Sulphur Bank Mine

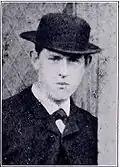
A young Frederick W. Bradley, or "Fred", honorary graduate of University of California

The heyday of quicksilver mining came to an end when the price of quicksilver dropped to $25 per flask from a high in 1874 of $120. The Sulphur Bank Quicksilver Mining Company was bankrupt by 1883. Tiburcio Parrot's biographer states the company's stock went into default, which suggests the stock was pledged against loans to cover operating expenses. Who the creditors were or to whom the mine was sold is unknown. A specialized census report indicates 2,283 flasks were produced there in 1890, which was a fraction of the output reported during the census of 1880 (10,706 flasks).